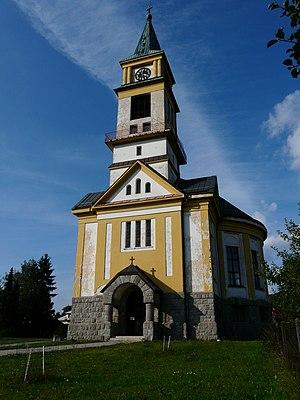
Pliešovce est un village de Slovaquie situé dans la région de Banská Bystrica.